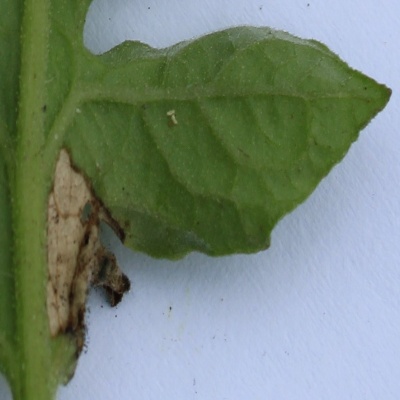
Crop: Tomato
Condition: leaf blight